Red Purge

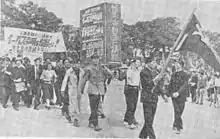
Students of Zengakuren protest against Eells' speech, 1950.

In December 1949, Soviet representatives in Japan summoned several JCP leaders, including Sanzō Nosaka, who had previously advocated peaceful revolution, to question the success of their peaceful revolutionary strategy and to present a plan for a nationwide revolution in Japan. On January 6, 1950, Cominform published an editorial entitled "Concerning the Situation in Japan" in "For a Lasting Peace, for a People's Democracy!", criticizing JCP's peaceful revolutionary strategy. On January 12, Kyuichi Tokuda, chairman of JCP, published an article entitled to refute the editorial of Cominform, JCP later split into two factions: the , which supported Tokuda's path, and the , which supported Cominform. On January 17, the "People's Daily" also criticized Nosaka's strategy with the title "The road to liberation of Japanese people", arguing that the JCP should change its previous strategy.